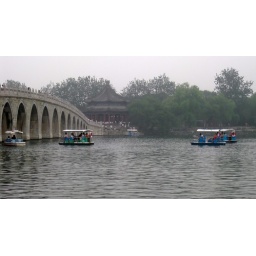
despite the smog, there was a lot of people in boats on the water